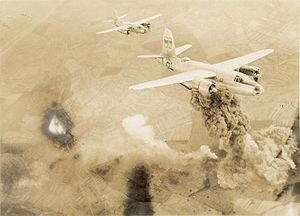
L'opération Torch est le nom de code donné au débarquement des Alliés le 8 novembre 1942 en Afrique française du Nord.